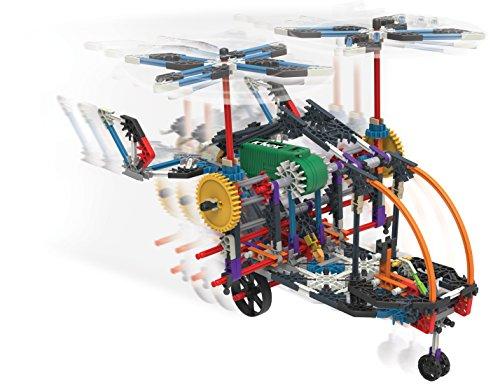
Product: K’NEX – Turbo Jet – 2-in-1 Building Set – 402 Pieces – Ages 7+ – Engineering Educational Toy
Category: Toys & Games | Building Toys | Building Sets
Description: OVER 400 ASSORTED PIECES – The K’NEX Turbo Jet 2-in-1 Building Set contains 402 parts and pieces that feature vibrant colors and premium-quality construction.
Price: $28.97
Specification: ProductDimensions:12x2.5x10inches|ItemWeight:9.1ounces|ShippingWeight:1.35pounds(Viewshippingratesandpolicies)|DomesticShipping:ItemcanbeshippedwithinU.S.|InternationalShipping:ThisitemcanbeshippedtoselectcountriesoutsideoftheU.S.LearnMore|ASIN:B01B55BPB6|Itemmodelnumber:16004|Manufacturerrecommendedage:7months-15years